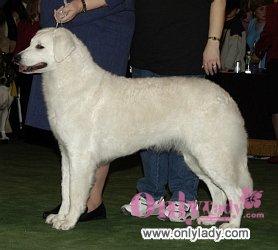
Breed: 223-n000067-kuvasz